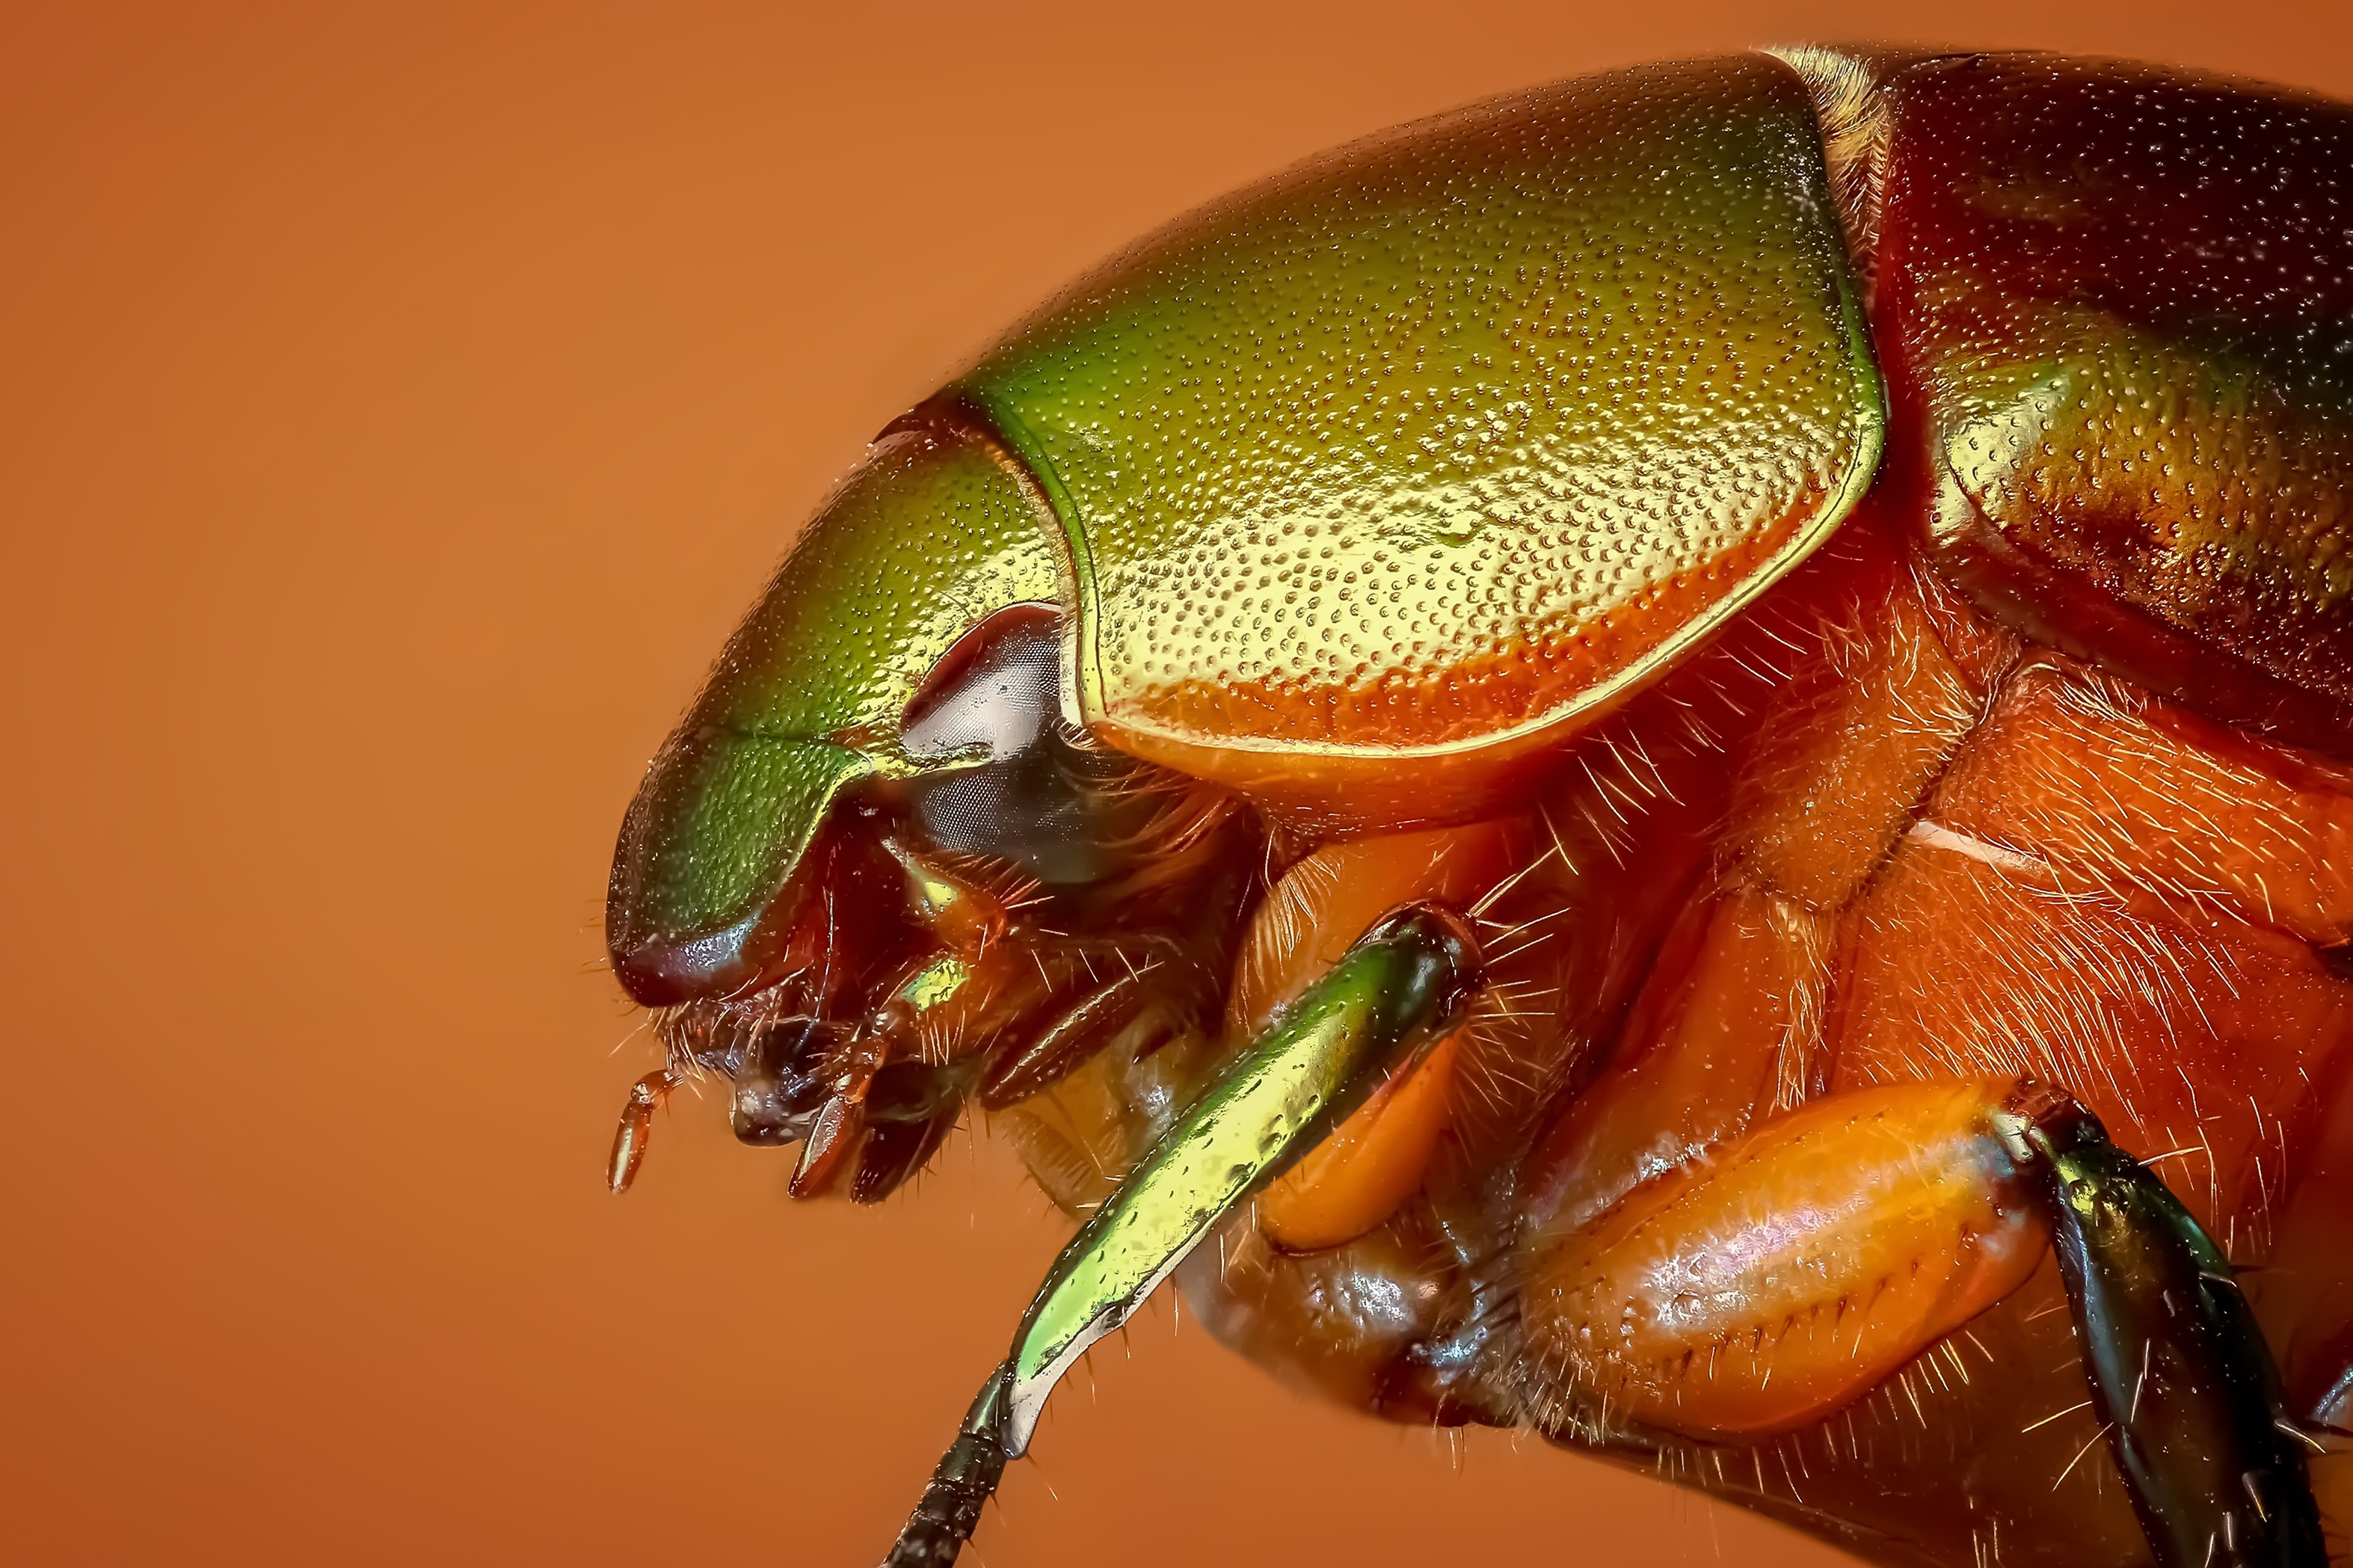
photography, insect, macro, bug, fauna, invertebrate, close up, beetle, macro photography, arthropod, leaf beetle, tropical beetles